Institut d'études politiques de Lyon

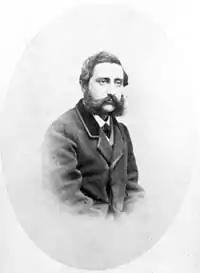
Émile Boutmy, ELSP founder

Sciences Po Lyon was established following an executive decree by General de Gaulle in 1948. In common with the other "instituts d'études politiques" (IEP, English: Institutes of Political Studies) in France, it was modelled on the former École Libre des Sciences Politiques (ELSP) in Paris. It is considered as a French "Grande École" or elite school and remains an autonomous body within the University of Lyon.